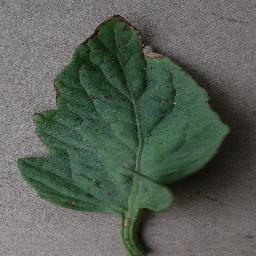
Label: Tomato___Bacterial_spot